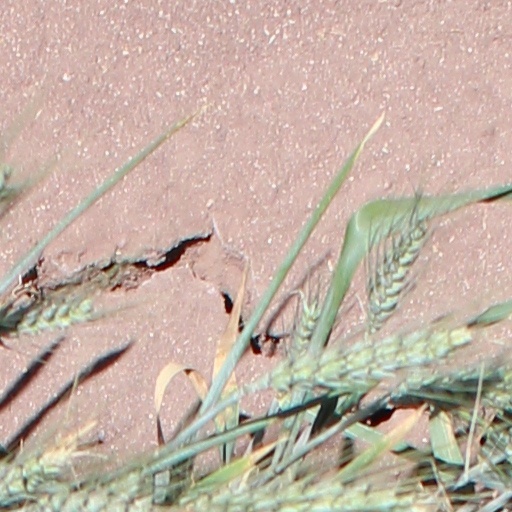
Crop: wheat